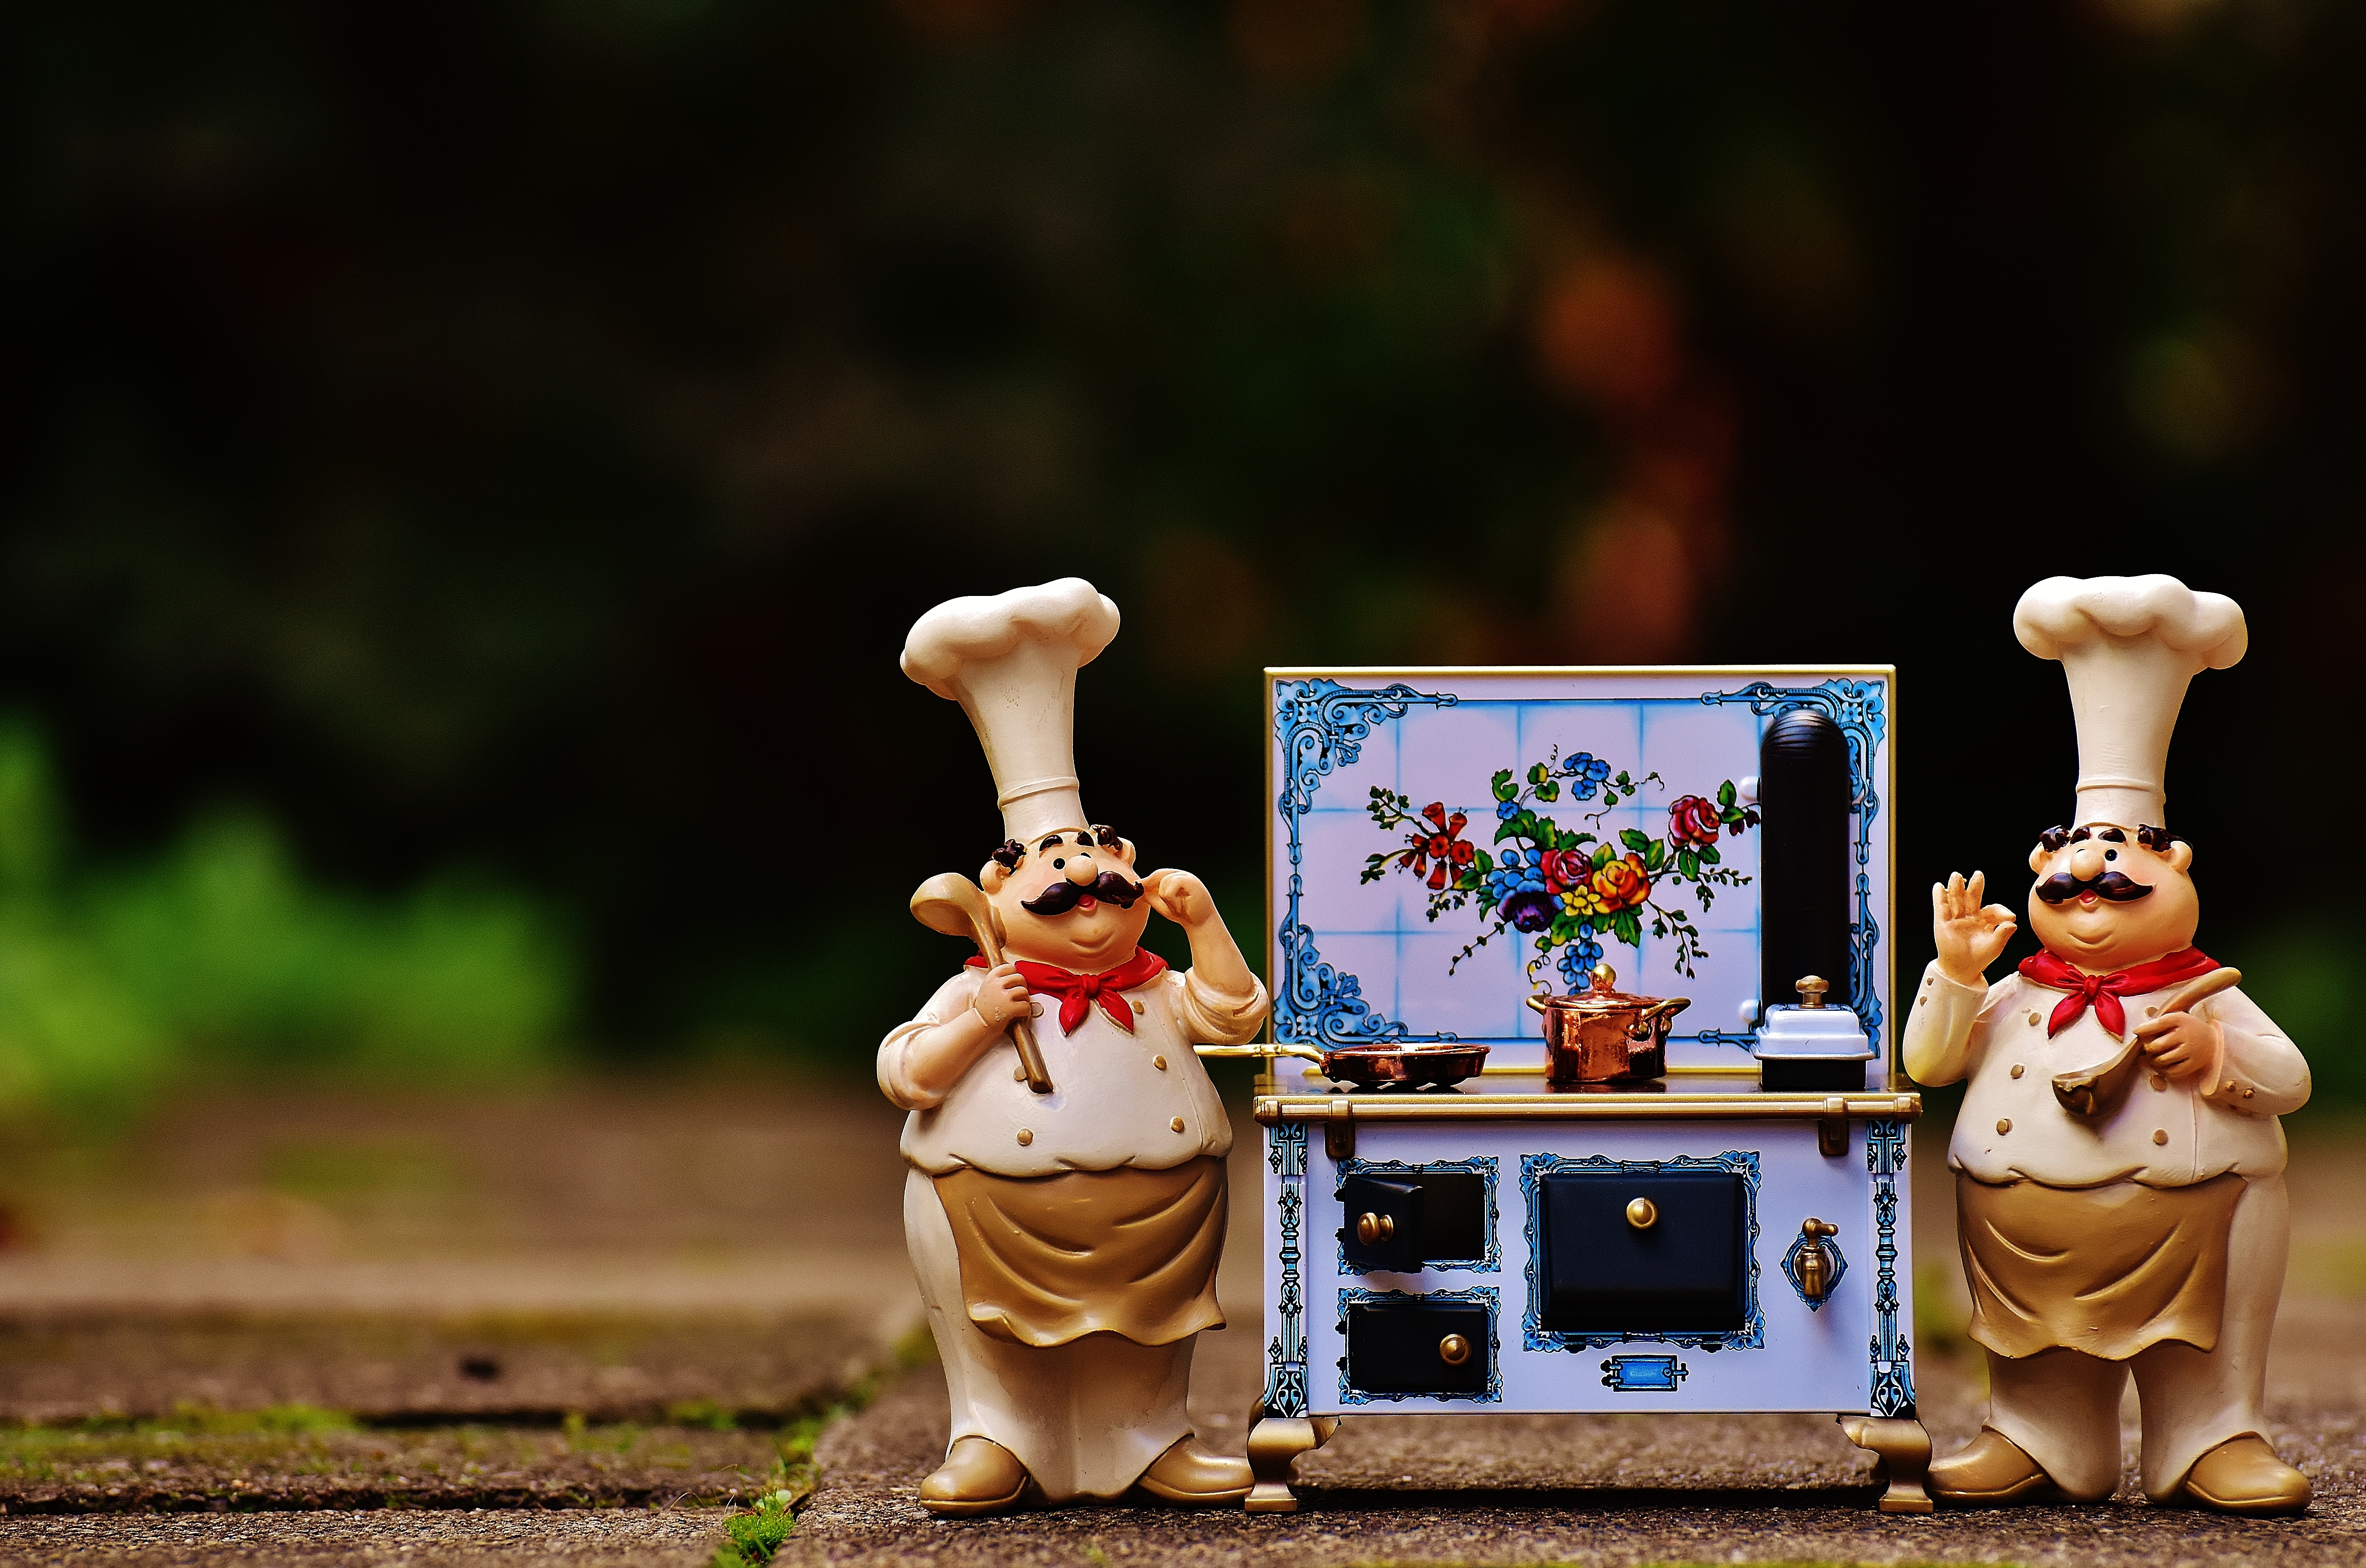
people, play, sweet, flower, cute, pot, food, cooking, kitchen, child, gourmet, eat, toy, pan, preparation, fig, stove, figurine, funny